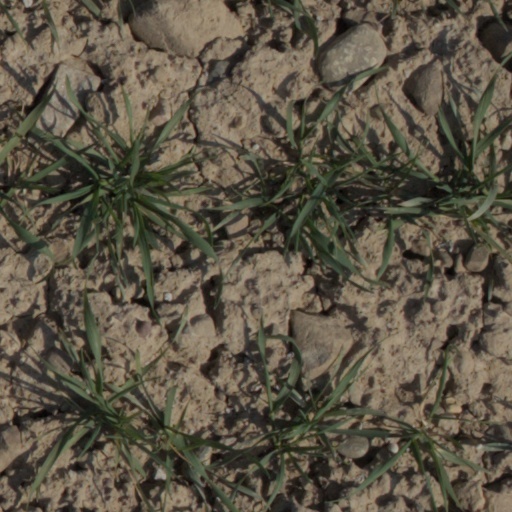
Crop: wheat